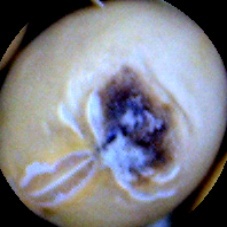
Label: Broken